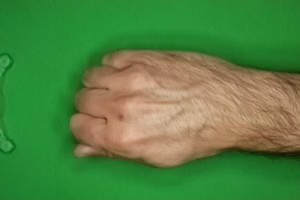
Label: rock